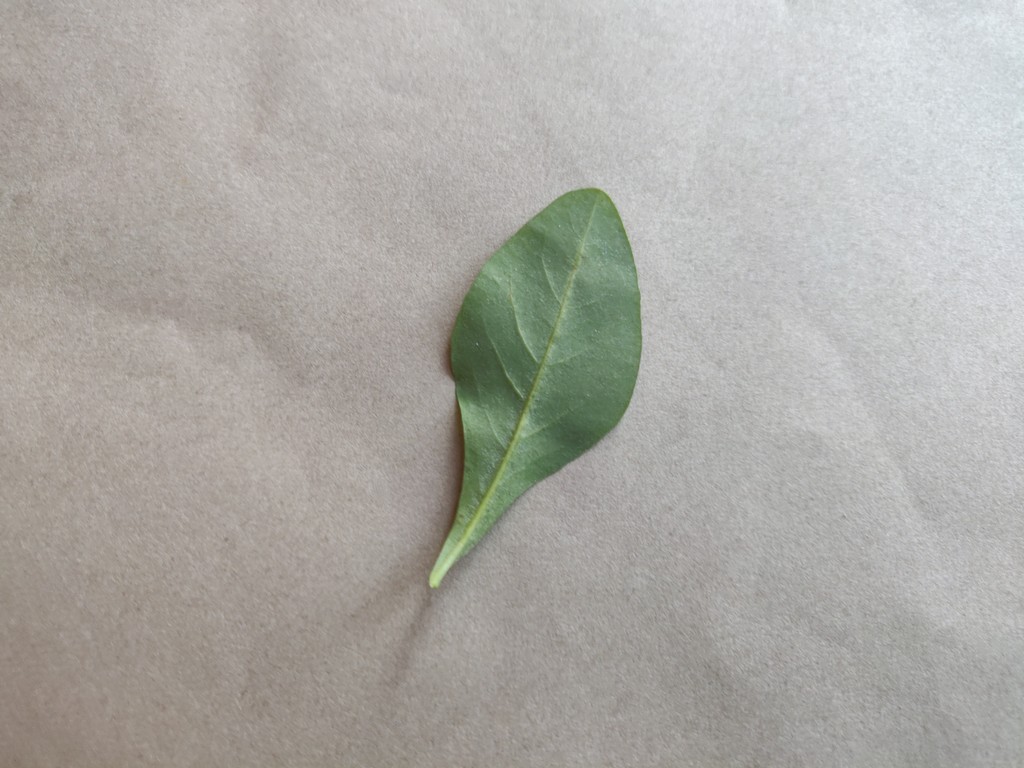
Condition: Healthy
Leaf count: single
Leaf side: back